The Illustrated London News

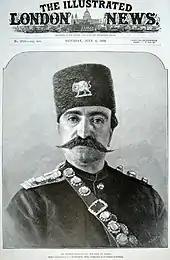
Nasser al-Din Shah Qajar on the front page of "The Illustrated London News" during his last visit to Britain

The first generation of draughtsmen and engravers included Sir John Gilbert, Birket Foster, and George Cruikshank among the former, and W. J. Linton, Ebenezer Landells, and George Thomas among the latter. Regular literary contributors included Douglas Jerrold, Richard Garnett, and Shirley Brooks.